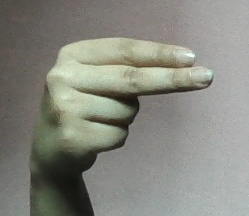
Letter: ain